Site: brandenburg
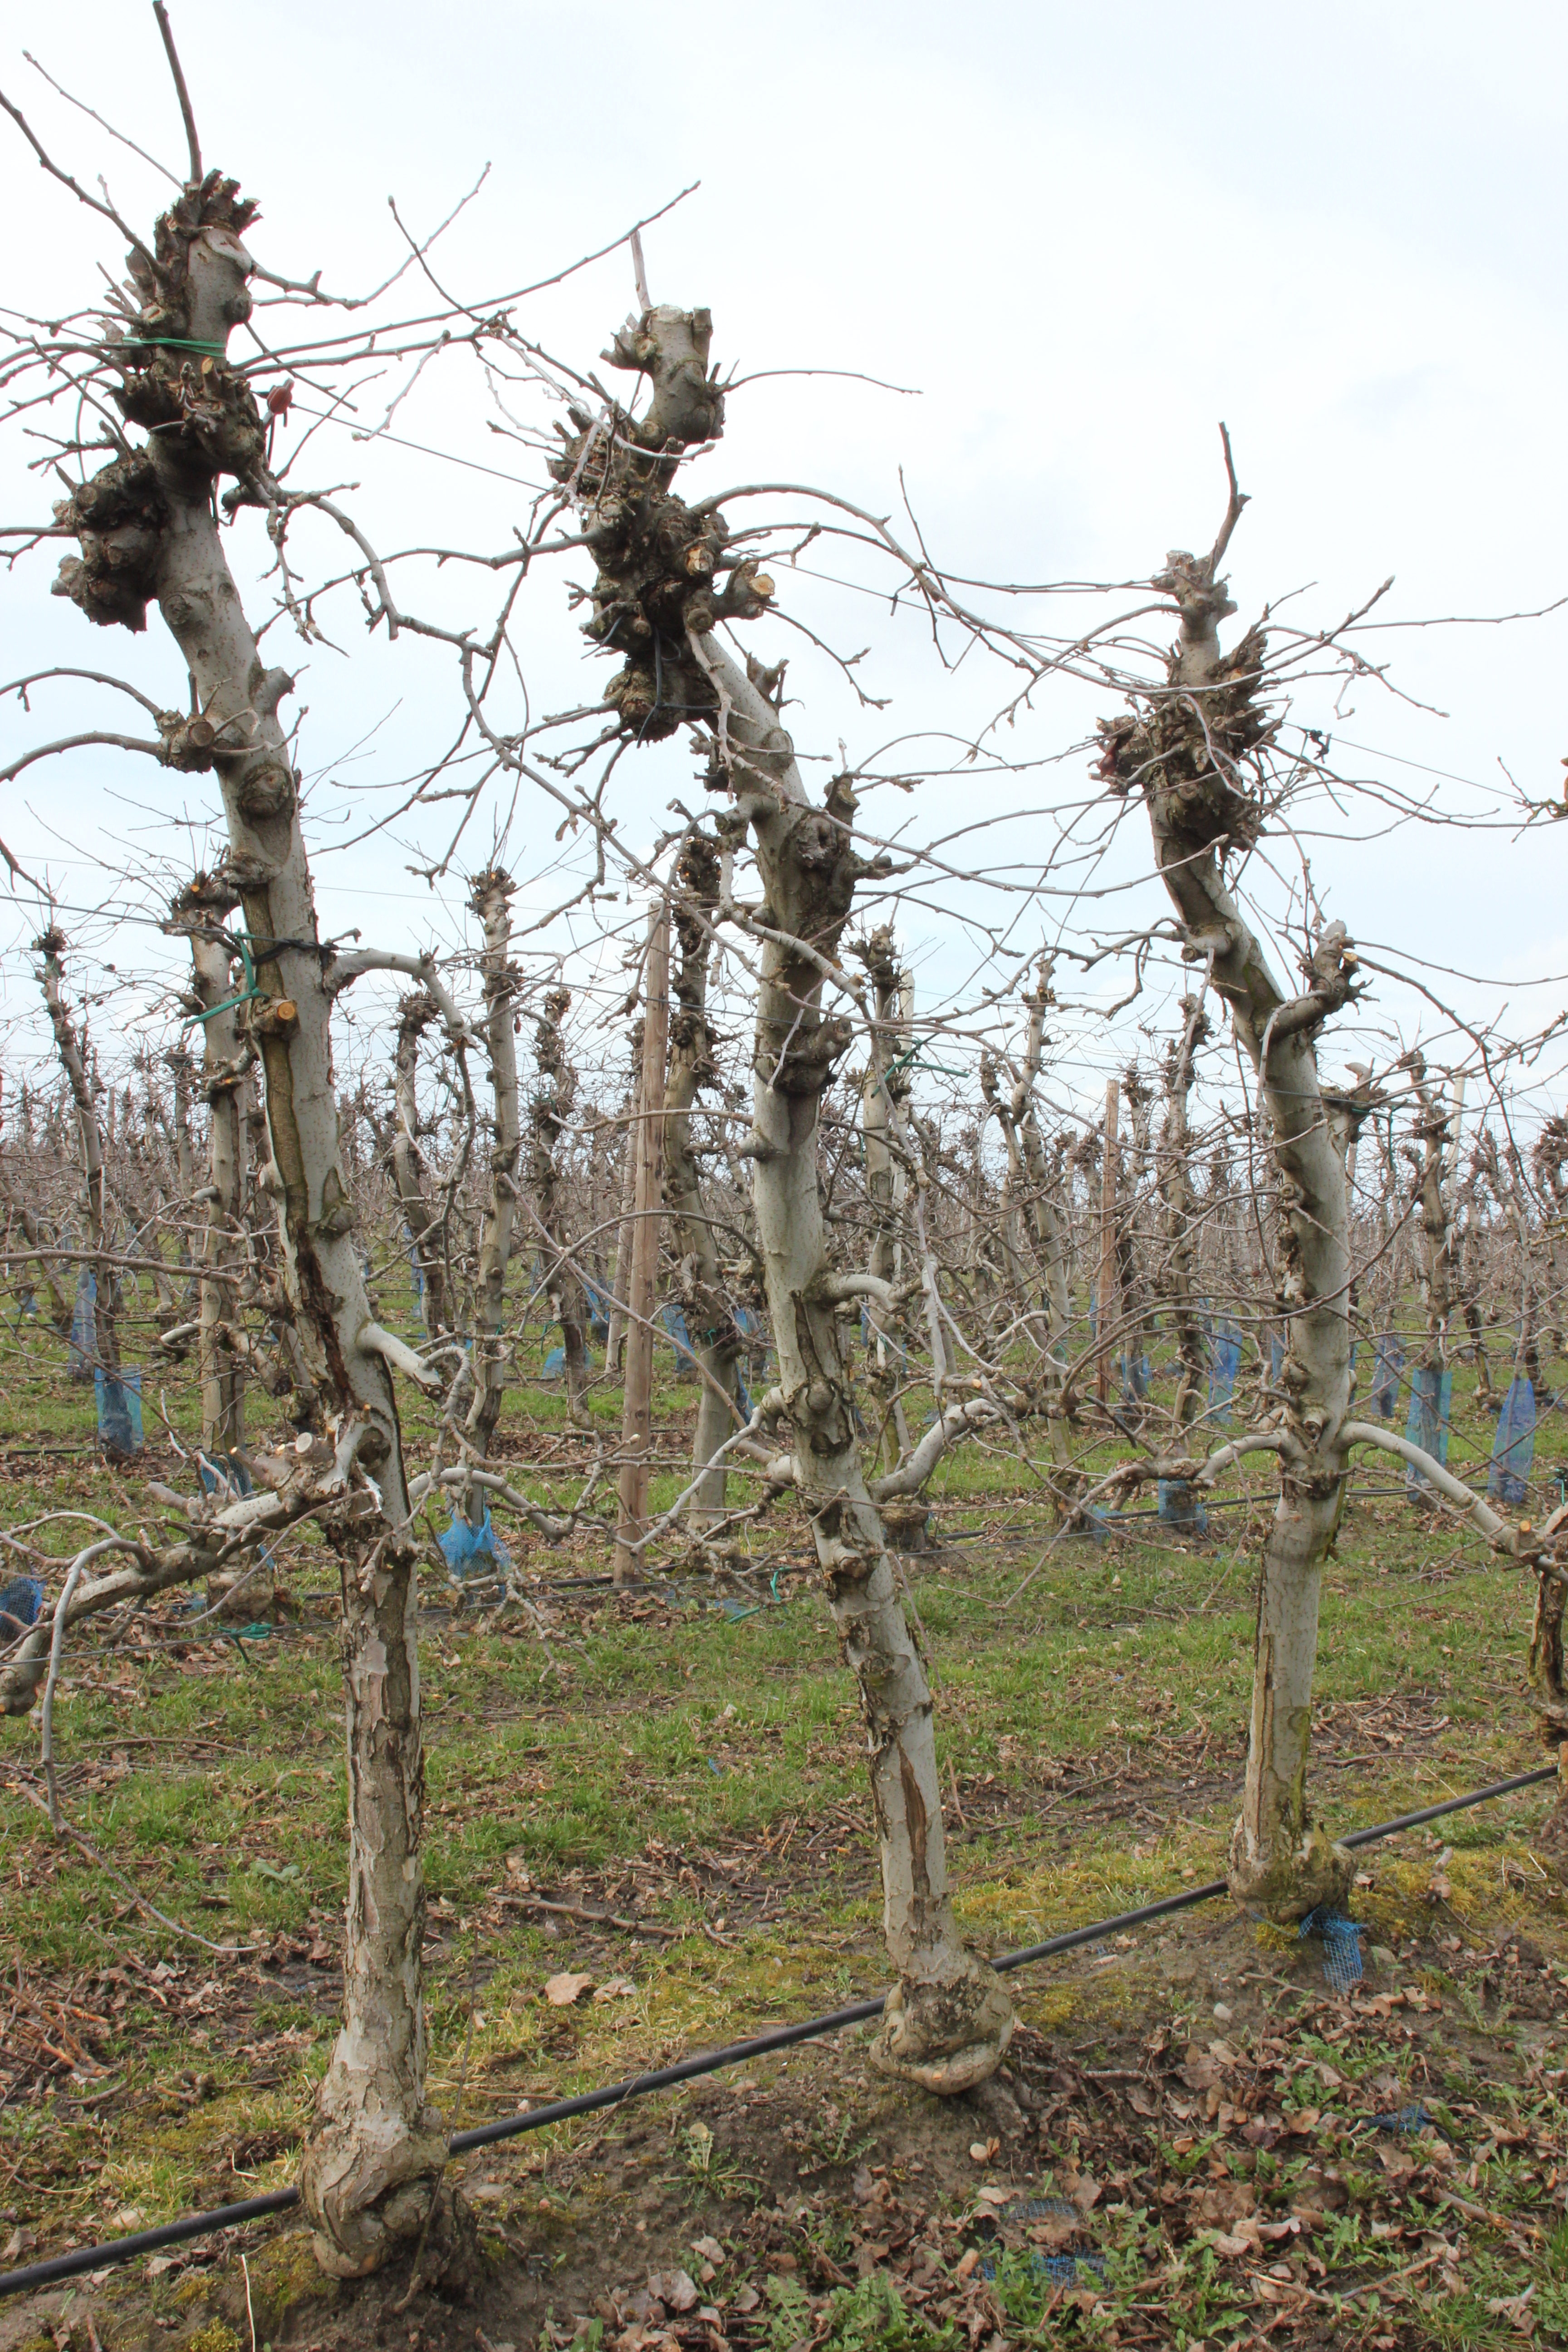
Growth stage (BBCH 01): Bud development